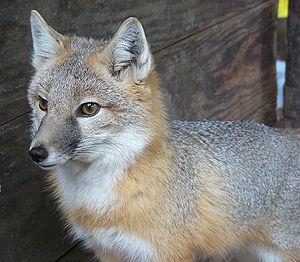
Le Renard véloce est une espèce de renard vivant en Amérique du Nord. Ne dépassant pas trois kilogrammes, il s'agit du plus petit renard d'Amérique du Nord. Habitant des prairies des Grandes Plaines, le renard véloce est très dépendant de son terrier qu'il utilise pour se cacher des prédateurs tels le Coyote. C'est un prédateur de petits mammifères, et son régime alimentaire est essentiellement constitué de lagomorphes. Il vit en couple qui élève tous les ans une portée de trois à six renardeaux. Au contraire de nombreux canidés, le territoire est maintenu par la femelle.